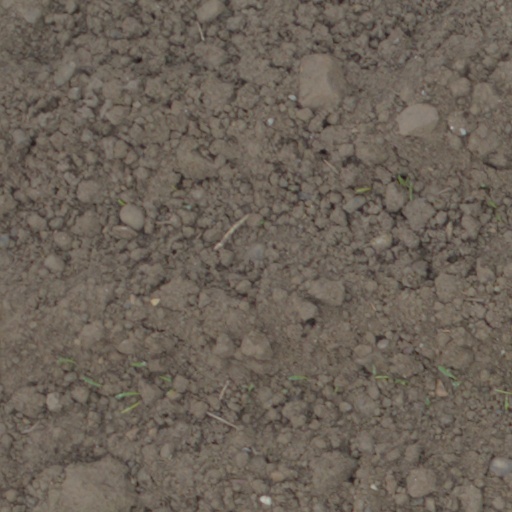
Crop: wheat